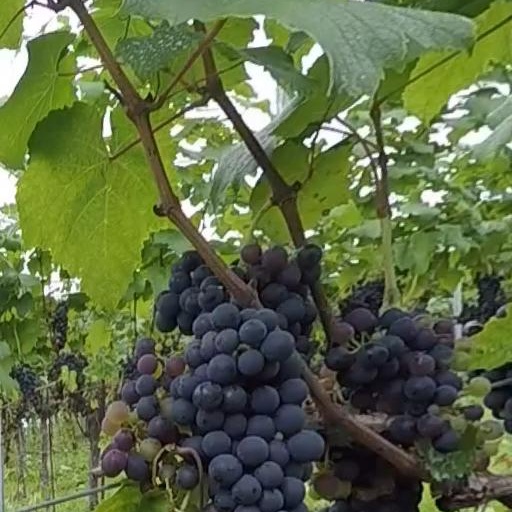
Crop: grape